Awn ar-Rafiq

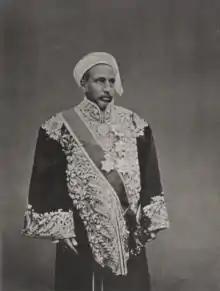
Awn al-Rafiq in 1885

‘Awn al-Rafīq Pāshā ibn Muḥammad ibn ‘Abd al-Mu‘īn ibn Awn ('; February 184117 July 1905), also known as Awn al-Rafiq ibn Muhammad ibn Awn, was a member of the Awn clan of sharifs who served as Emir and Sharif of Mecca from 1882 to 1905.